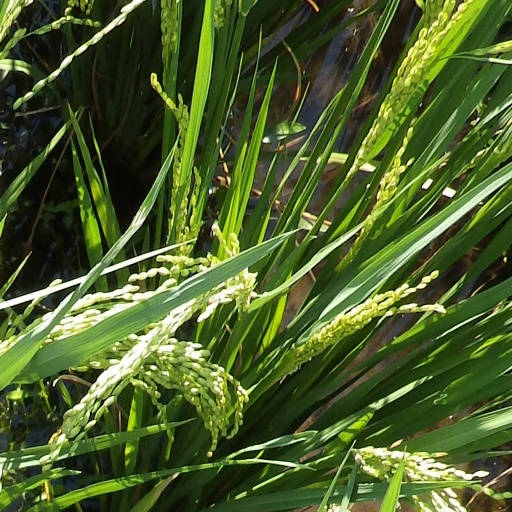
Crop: rice